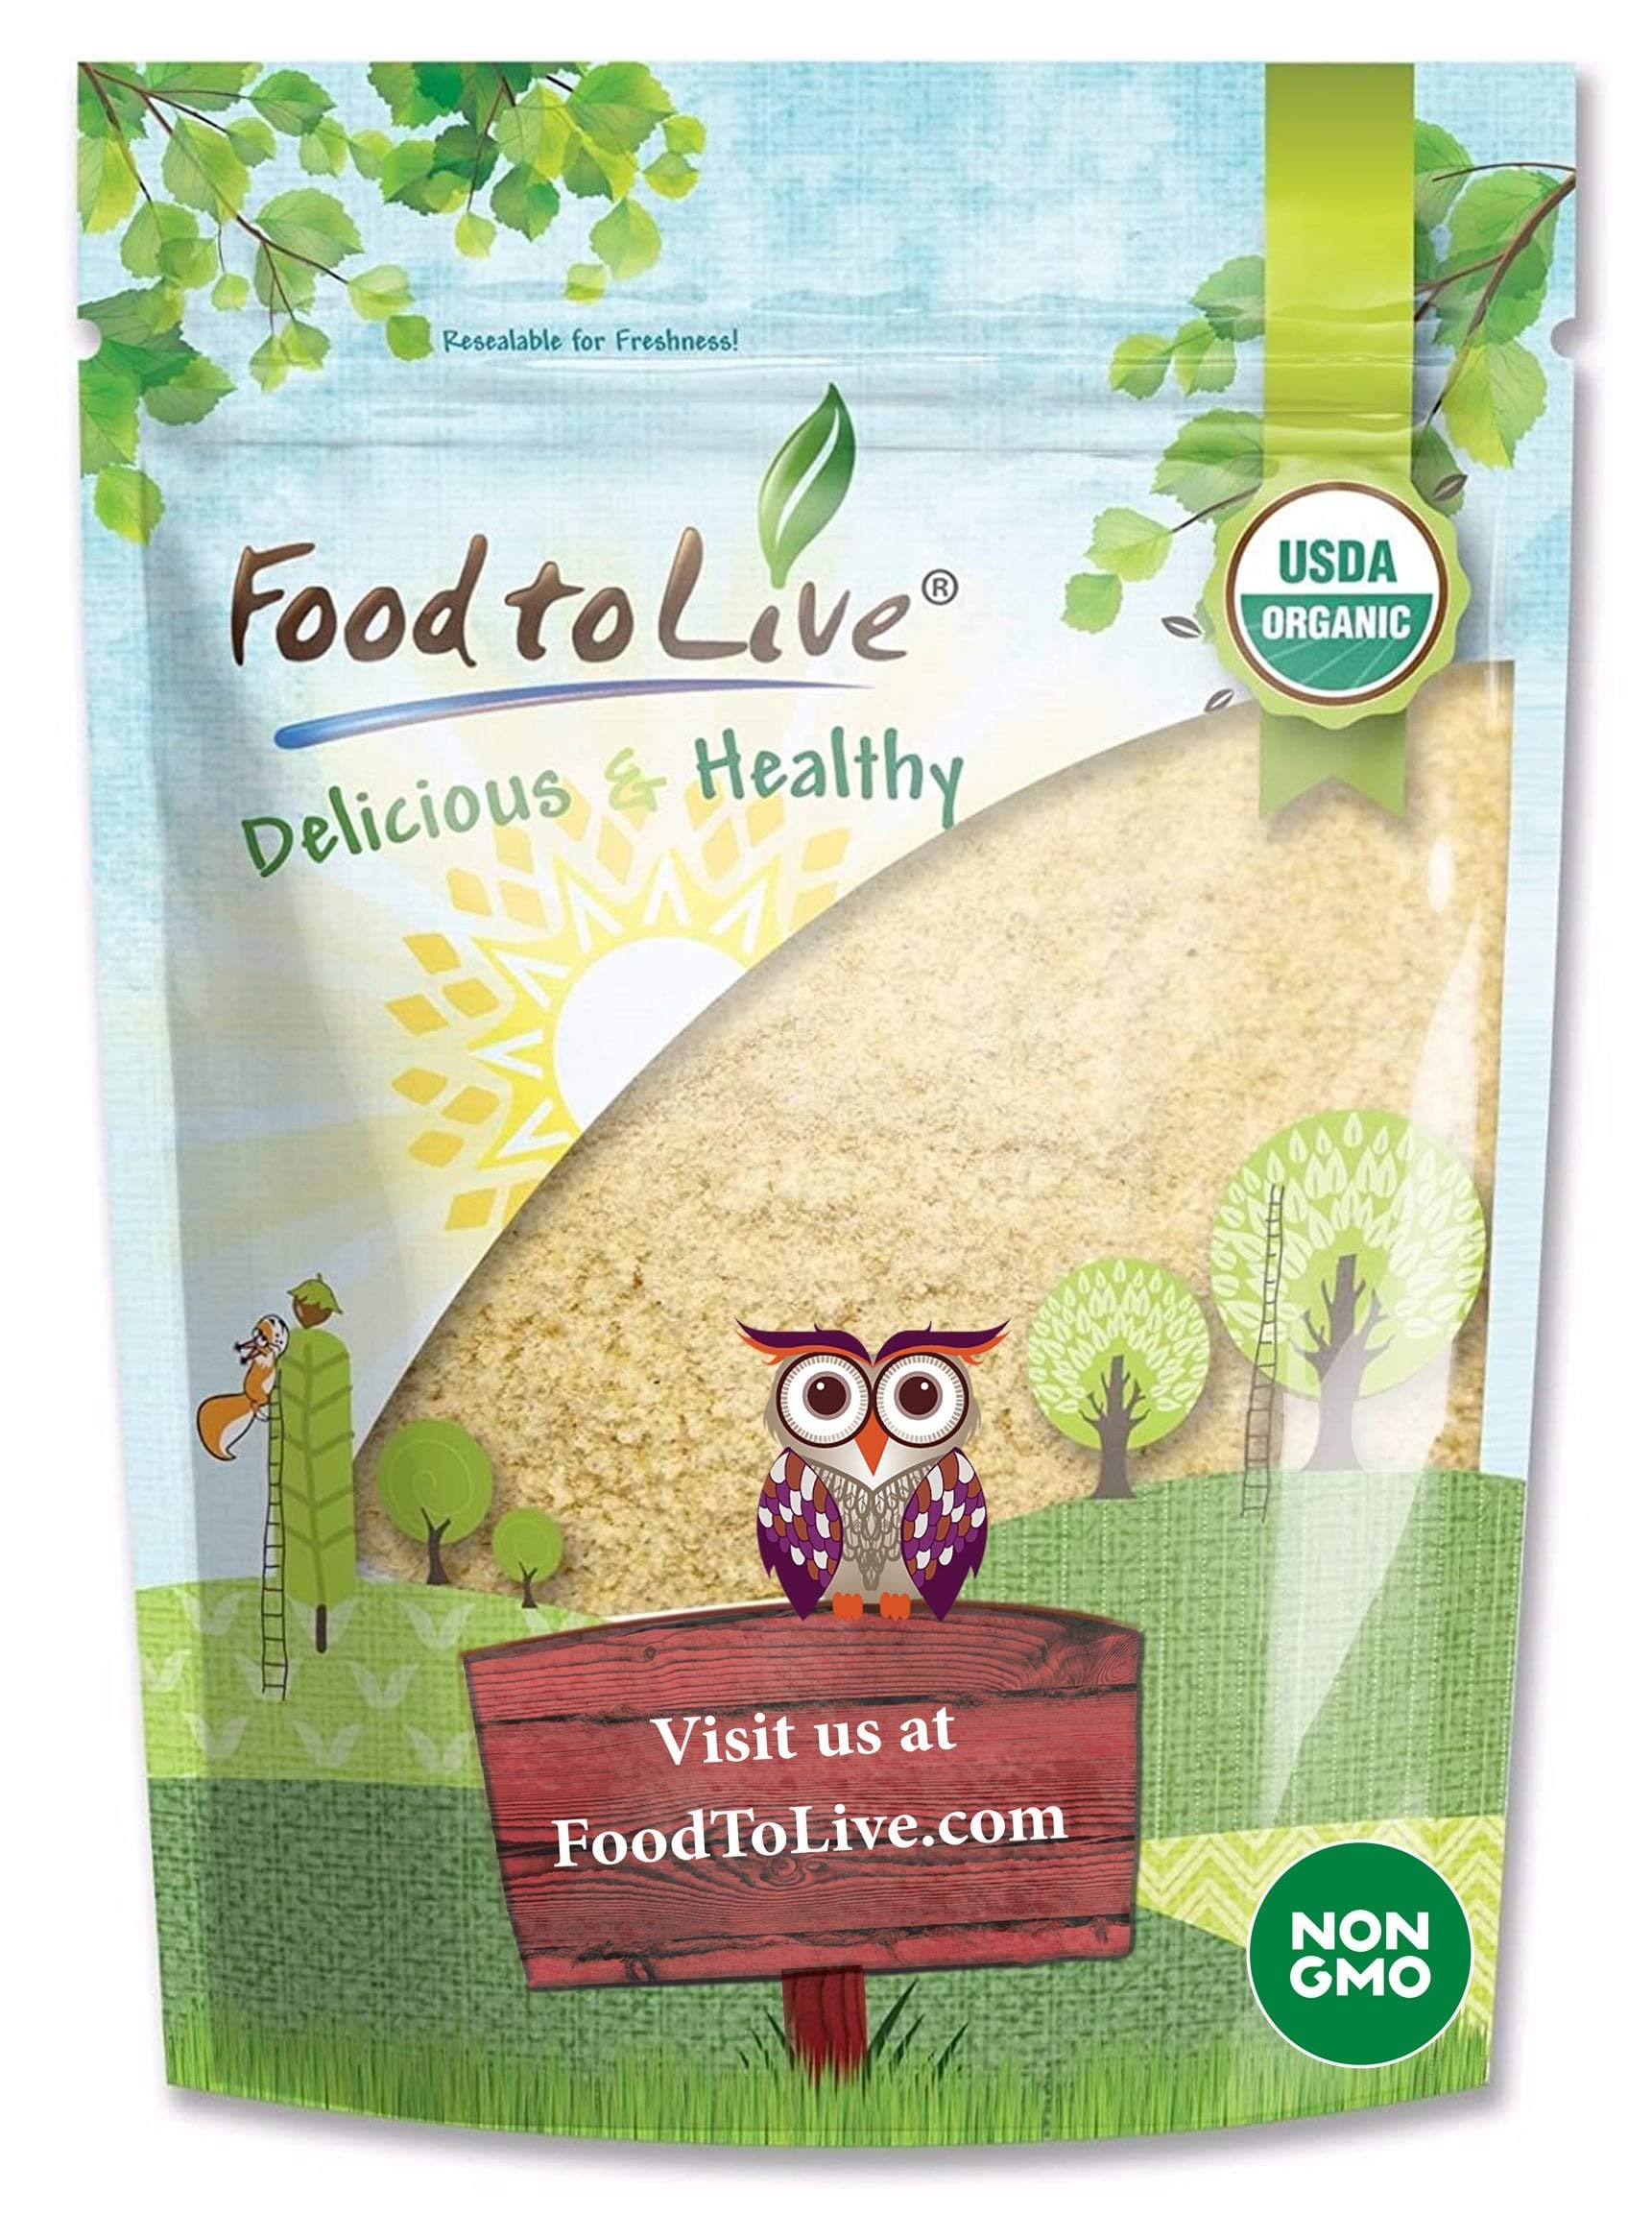
Item Name: Food to Live Organic KAMUT Khorasan Wheat Flour, 1 Pound – Stone Ground Powder, 100% Whole Grain Meal, Non-GMO, Kosher, Bulk
Bullet Point 1: ✔️PROTEIN AND FIBER RICH: Organic Kamut Flour has 30% more protein than wheat and lots of dietary fiber.
Bullet Point 2: ✔️DELICIOUS AND NUTTY: Ground organic kamut flour tastes great and will improve any baked goods.
Bullet Point 3: ✔️NUTRITIONAL BOOST: Food to Live Organic Kamut Flour is rich in B vitamins, manganese, and iron.
Bullet Point 4: ✔️GREAT WHEAT SUBSTITUTE: Use organic kamut flour as a more nutritious alternative to wheat.
Bullet Point 5: ✔️USA ORGANIC PRODUCT: Organic Kamut Flour from Food to Live is 100 % GMO-free and has no toxins.
Product Description: Organic Kamut Flour (Non-GMO, Bulk)</b><p><b>What Is Kamut Flour Made From?</b><p>Organic kamut flour is made from kamut, also known as Khorasan wheat. For centuries it has been consigned to history, but not it made a return. As people look for more nutritious alternatives to staple products, organic kamut flour gains more prominence. It certainly is more beneficial because of its sweet, nutty taste and a higher nutrient content.<p>Organic kamut grain is very similar to regular wheat, although its seeds are larger. It’s an actual ancestor of wheat but it was forgotten for a very long time. An American airman is responsible for its return to the market. In 1949, when he was in Egypt, he mailed these grains to his family in Montana. The legend has it that he picked up the seeds found in a tomb of an ancient pharaoh.<p>The Egyptians buried their kings with everything they might need in the afterlife, including the best foods available. The seeds were waiting in the tomb for millennia until they got to grow again.<p>Of course, that might just be a romanticized version of the actual story. However, the truth is that today, every American can enjoy Organic Kamut Flour from Food To Live. Today this grain remains quite rare. It’s mainly cultivated in Europe. It’s also grown in Montana, US and the seeds even made their way to Australia.<p><b>Food To Live Ground Organic Kamut Flour for You</b><p>Food To Live Organic Kamut Flour is a product relentlessly tested for quality. The Food To Live facility and procedures comply with the strict USDA guidelines for organic food manufacturers. Both are inspected regularly to ensure the quality of all our products.
Value: 16.0
Unit: Ounce

Price: 15